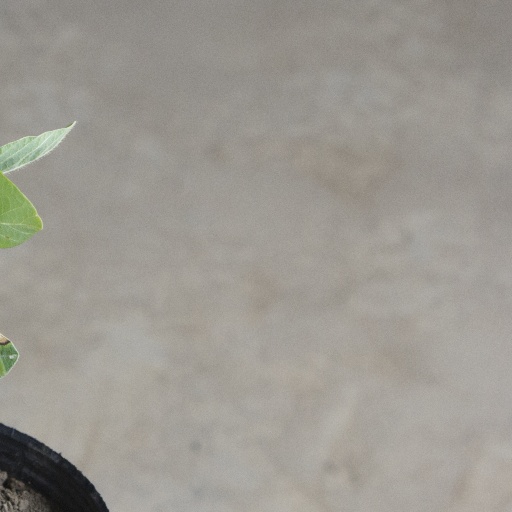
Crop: soybean